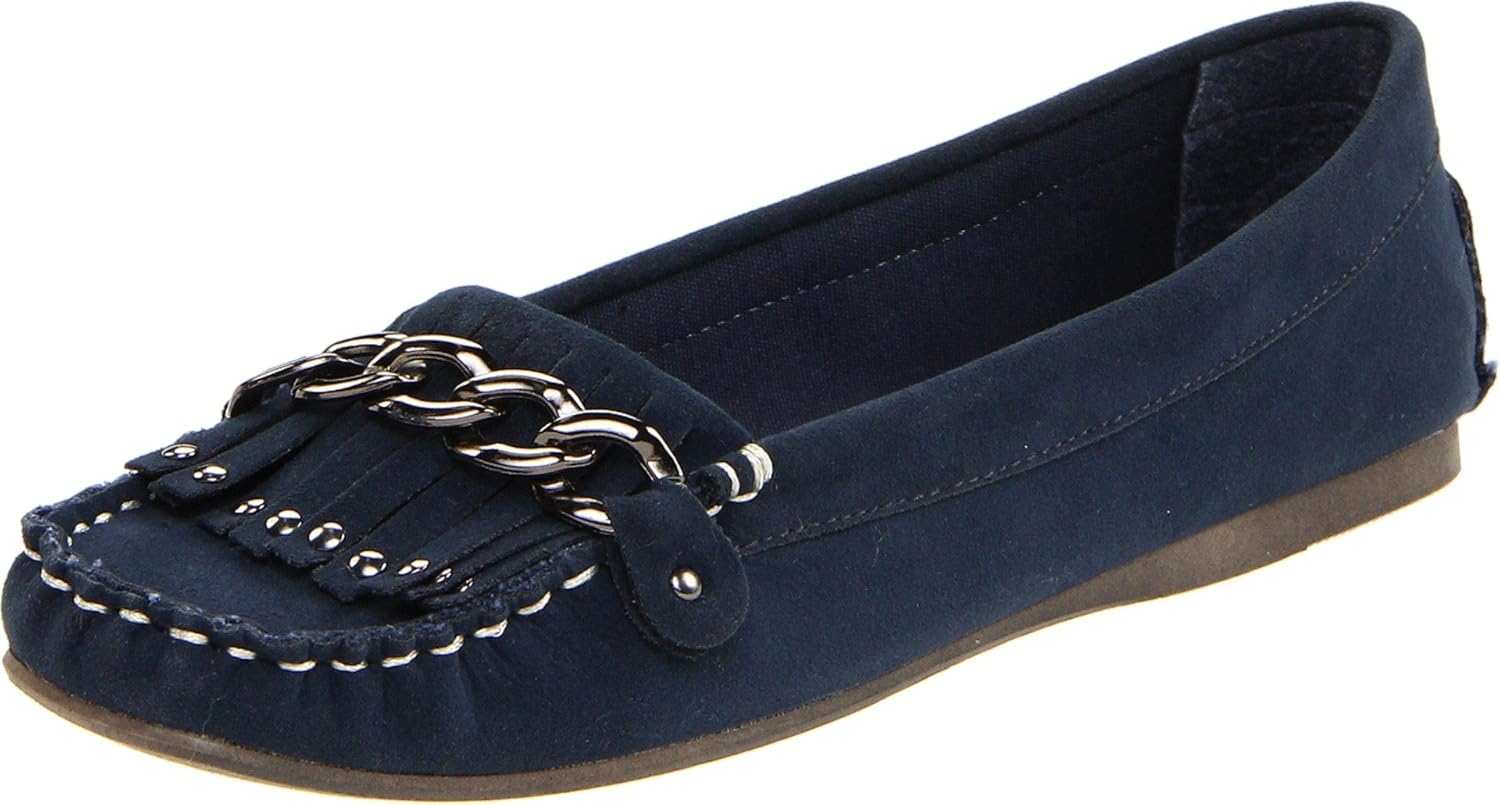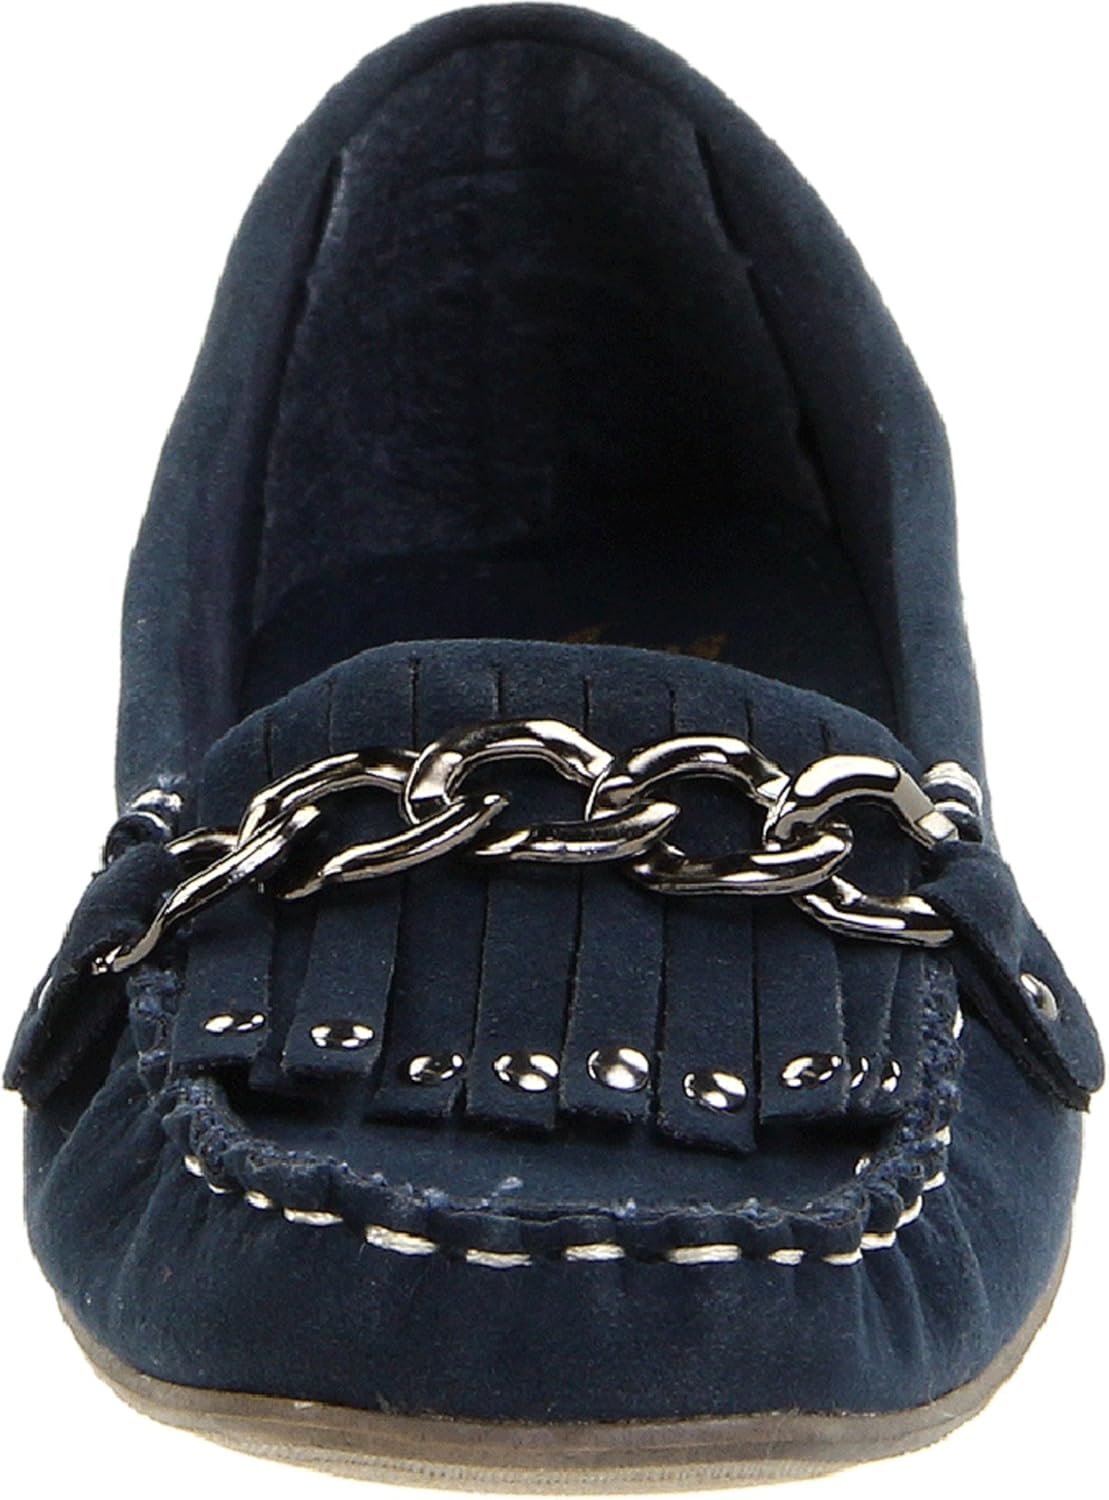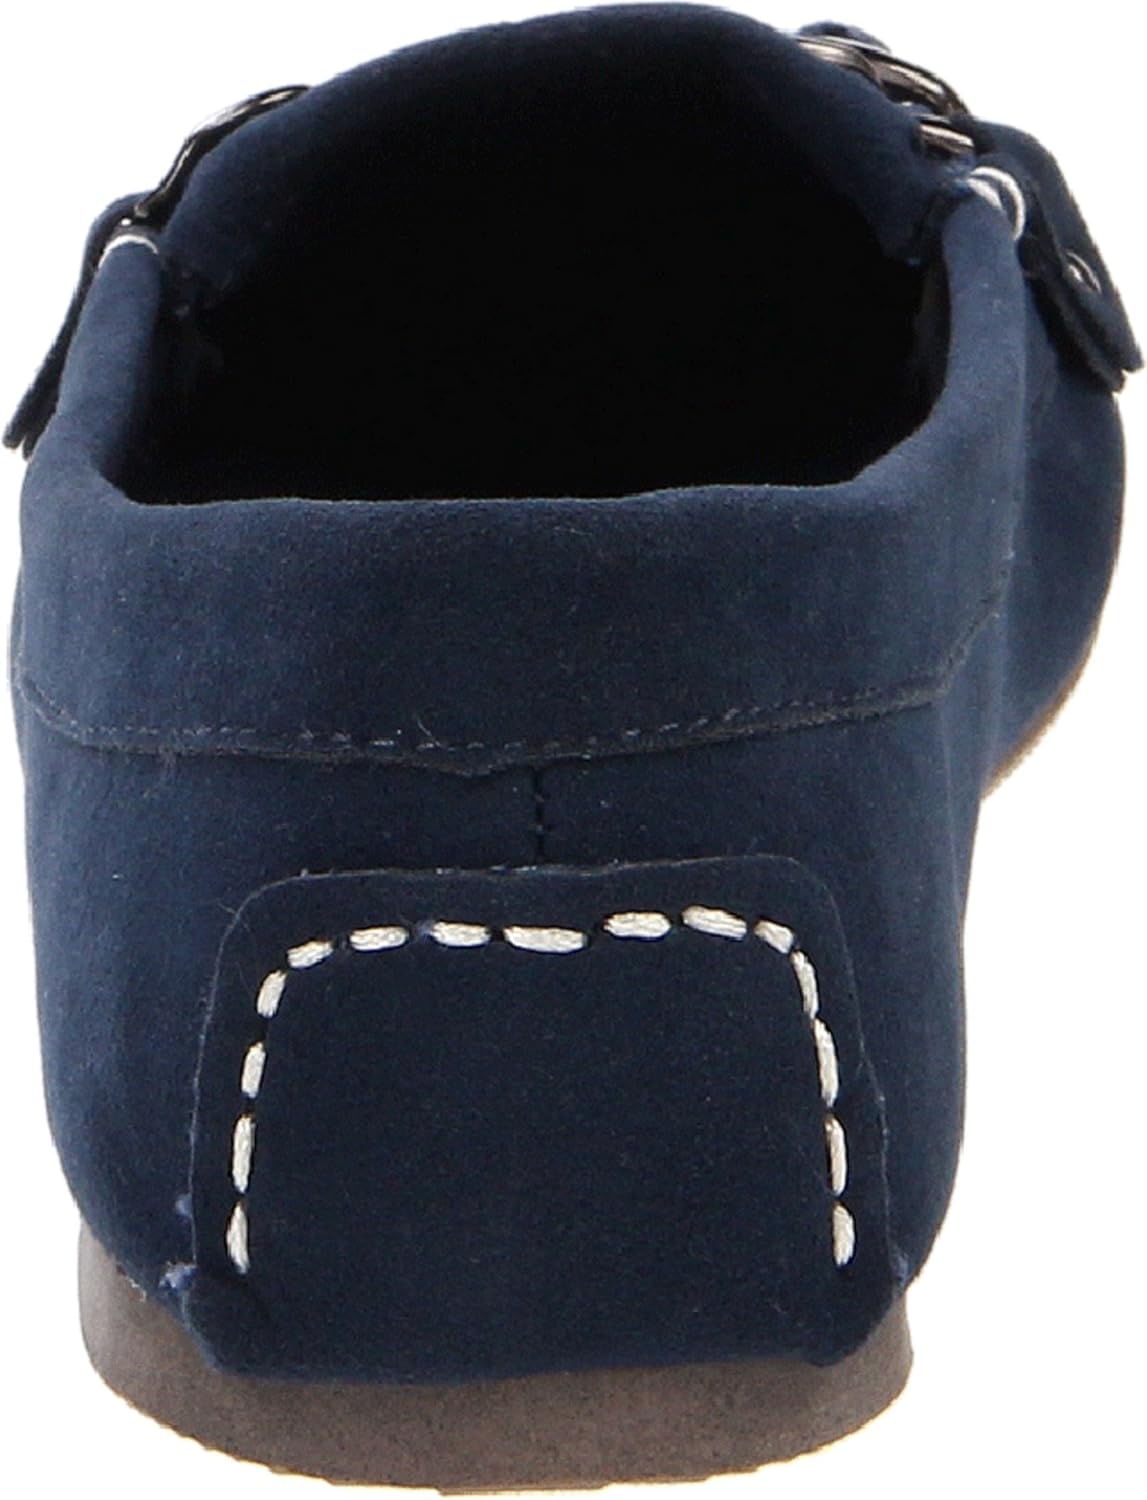
Miss Me Women's Navel-2 Moccasin
Category: AMAZON FASHION
Launched in 2001, Miss Me footwear quickly became a distinguished footwear brand nationwide. Miss Me's products blend new materials and fresh silhouettes into contemporary styles. Miss Me delivers versatility, cutting-edge fashion, and affordability to consumers every season.
Features: 100% Suede | Manmade sole | Heel measures approximately 0.25"